IMR Legendary Powders

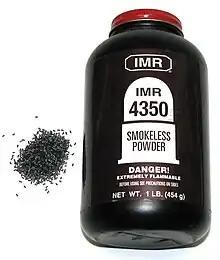
An IMR smokeless powder for reloading

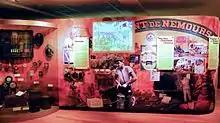
The Hagley Museum in Wilmington, Delaware

IMR Legendary Powders is a line of smokeless powders which are popularly used in sporting and military/police firearm cartridges. The initials 'IMR' stand for Improved Military Rifle powder. IMR powders makes a line of various types of smokeless powder suitable for loading many cartridges for rifles, handguns, and shotguns.